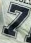
Number: 7